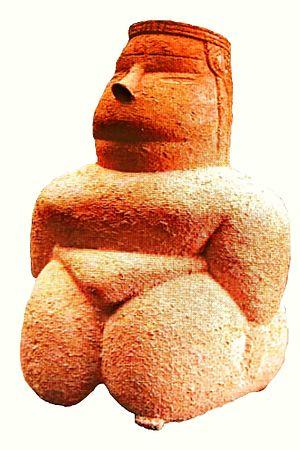
Le musée archéologique national de Cagliari est le principal musée archéologique de Sardaigne. Il est situé depuis 1993 à l'intérieur de la Citadelle des Musées de Cagliari et accueille le produit des fouilles archéologiques effectuées dans l'île sur des sites de l'époque pré-nuragique et jusqu'à l'époque byzantine.